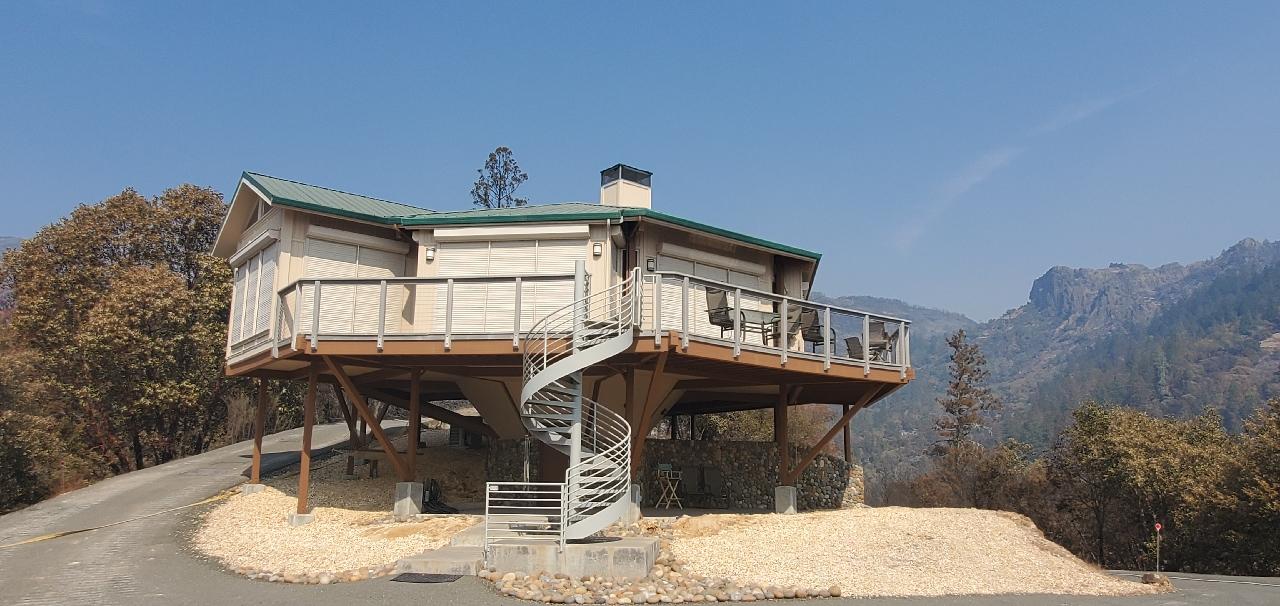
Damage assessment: no_damage